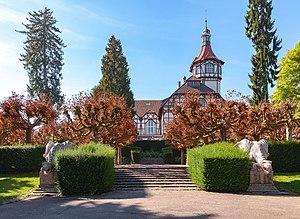
Auberge du Parc zoologique et botanique de Mulhouse.
Le Parc zoologique et botanique de Mulhouse est un parc zoologique français situé en région Grand Est, dans le Haut-Rhin, au sud-est de la ville de Mulhouse. Créé en 1868 par des industriels, menés par Charles Thierry-Mieg fils, il sera successivement la propriété du Cercle mulhousien, de la Société industrielle de Mulhouse, puis de la Ville à partir de 1893. Il est aujourd'hui géré par la communauté d'agglomération de la région mulhousienne, Mulhouse Alsace Agglomération. Son directeur est, depuis 2010, le vétérinaire Brice Lefaux.